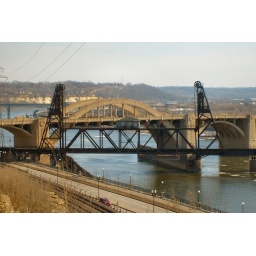
more bridges cross the Mississippi river in the twin cites than anywhere else on the river.